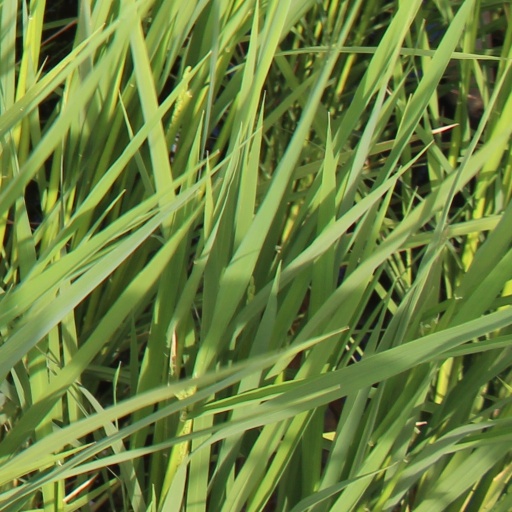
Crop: rice